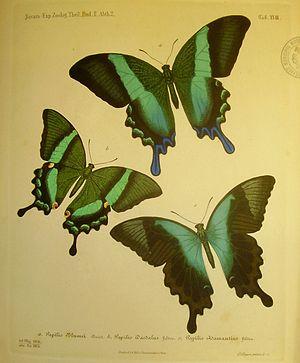
Cajetan Freiherr von Felder, né le 19 septembre 1814 à Vienne et mort le 30 novembre 1894 dans cette même ville, est un juriste et un entomologiste autrichien, spécialiste des lépidoptères. Homme politique d'idéologie libérale, il fut bourgmestre de Vienne de 1868 à 1878, participant à l'amélioration des infrastructures de la capitale impériale et ordonnant de nouvelles constructions.